Lakewood Township, New Jersey

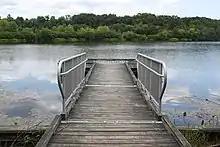
Lake Shenandoah

According to the United States Census Bureau, the township had a total area of 25.08 square miles (64.95 km), including 24.68 square miles (63.92 km) of land and 0.40 square miles (1.03 km) of water (1.59%). Lying on the coastal plain, Lakewood is a fairly flat place: three-quarters of it is above sea level, and its highest point is about .